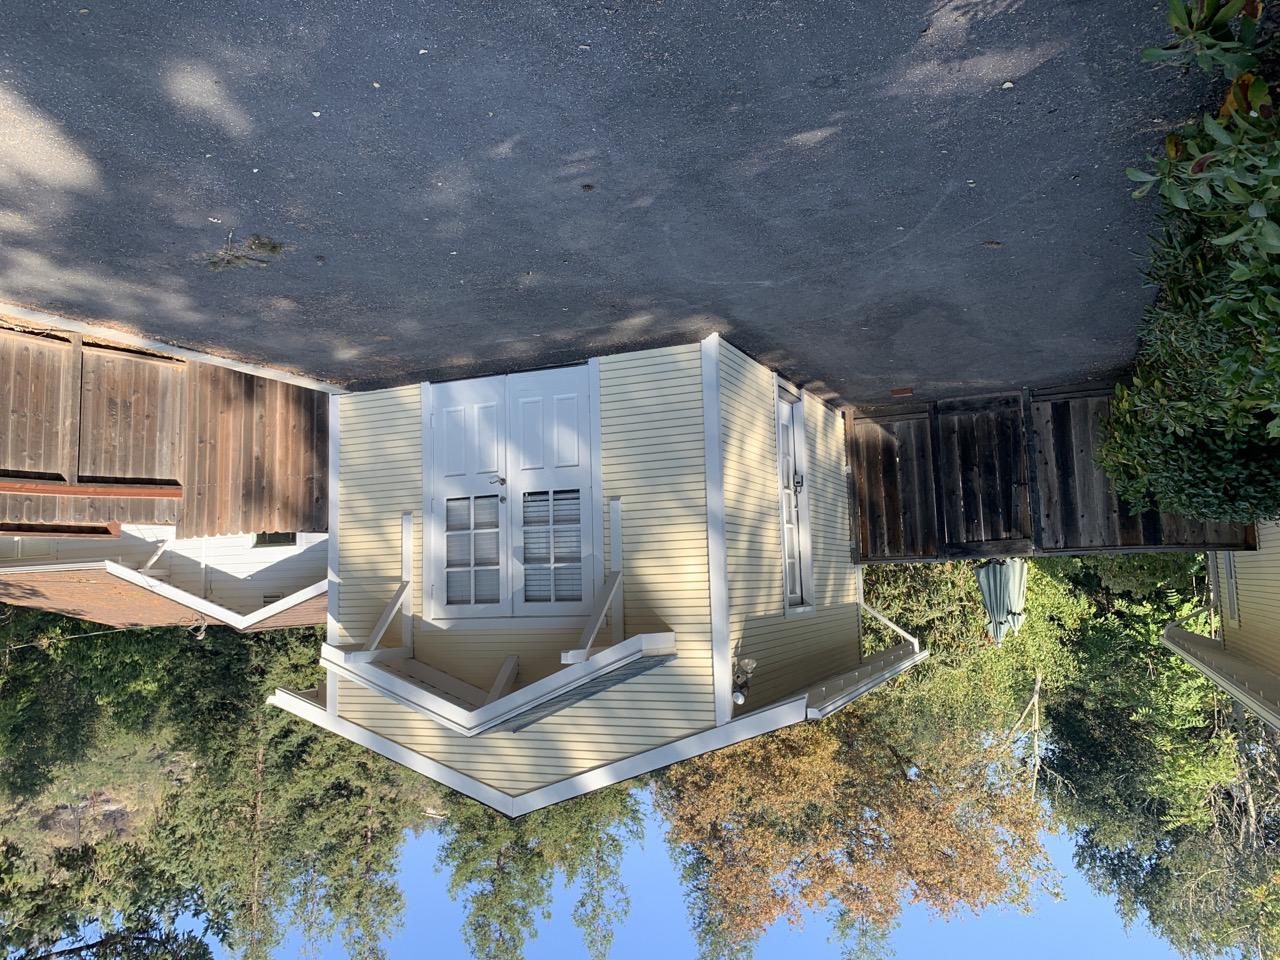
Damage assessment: no_damage